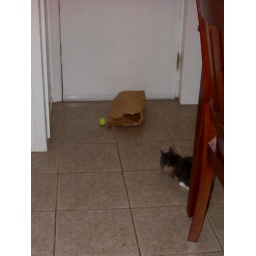
Ezzie is stalking the yellow ball and the brown paper bag. She was successful in conquering both.